Bright Simons

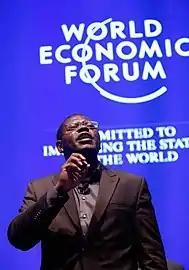
Bright Simons speaking at the World Economic Forum in 2013

As of 2013, Bright Simons was the President of the mPedigree Network, a self-described 'social enterprise' noted for its work to expose makers and distributors of counterfeit medicines, and for creating a computer program called "Goldkeys" that enables the verification of certain products in some countries.